Teen idol

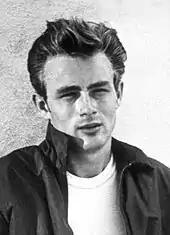
James Dean in "Rebel Without a Cause" (1955)

Post-war teens were able to buy relatively inexpensive phonographs—including portable models that could be carried to friends' houses—and the new 45-rpm singles. Rock music played on 45s became the soundtrack to the 1960s as people bought what they heard on the radio. The great majority of the music being marketed to 1950s teens was being written by adults, but 1960s teens were increasingly appreciating and emulating artists closer to their own age, to teen fashion, and to lyrics which addressed their own concerns. Their parents worried about their attraction to artists (and DJs) who were edgy and rebellious. Faces on magazines fed fans; fans buy records, see films, watch TV and buy fashions.